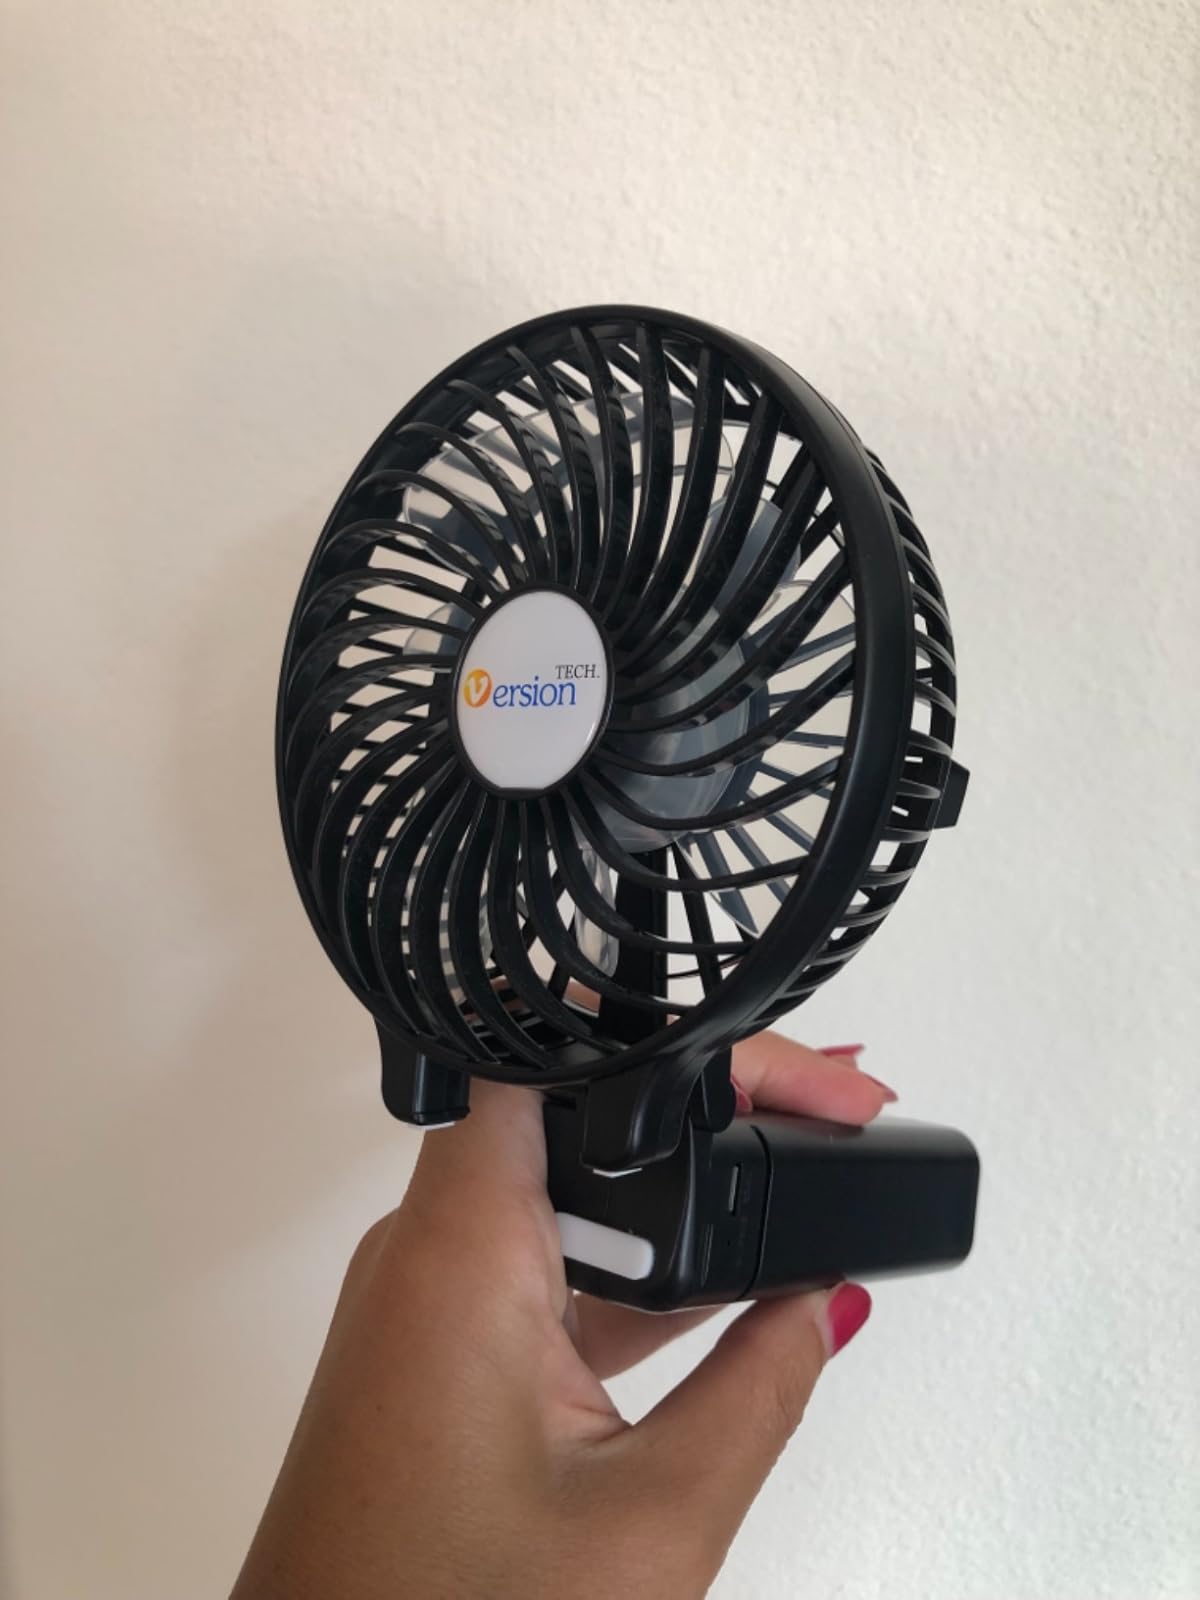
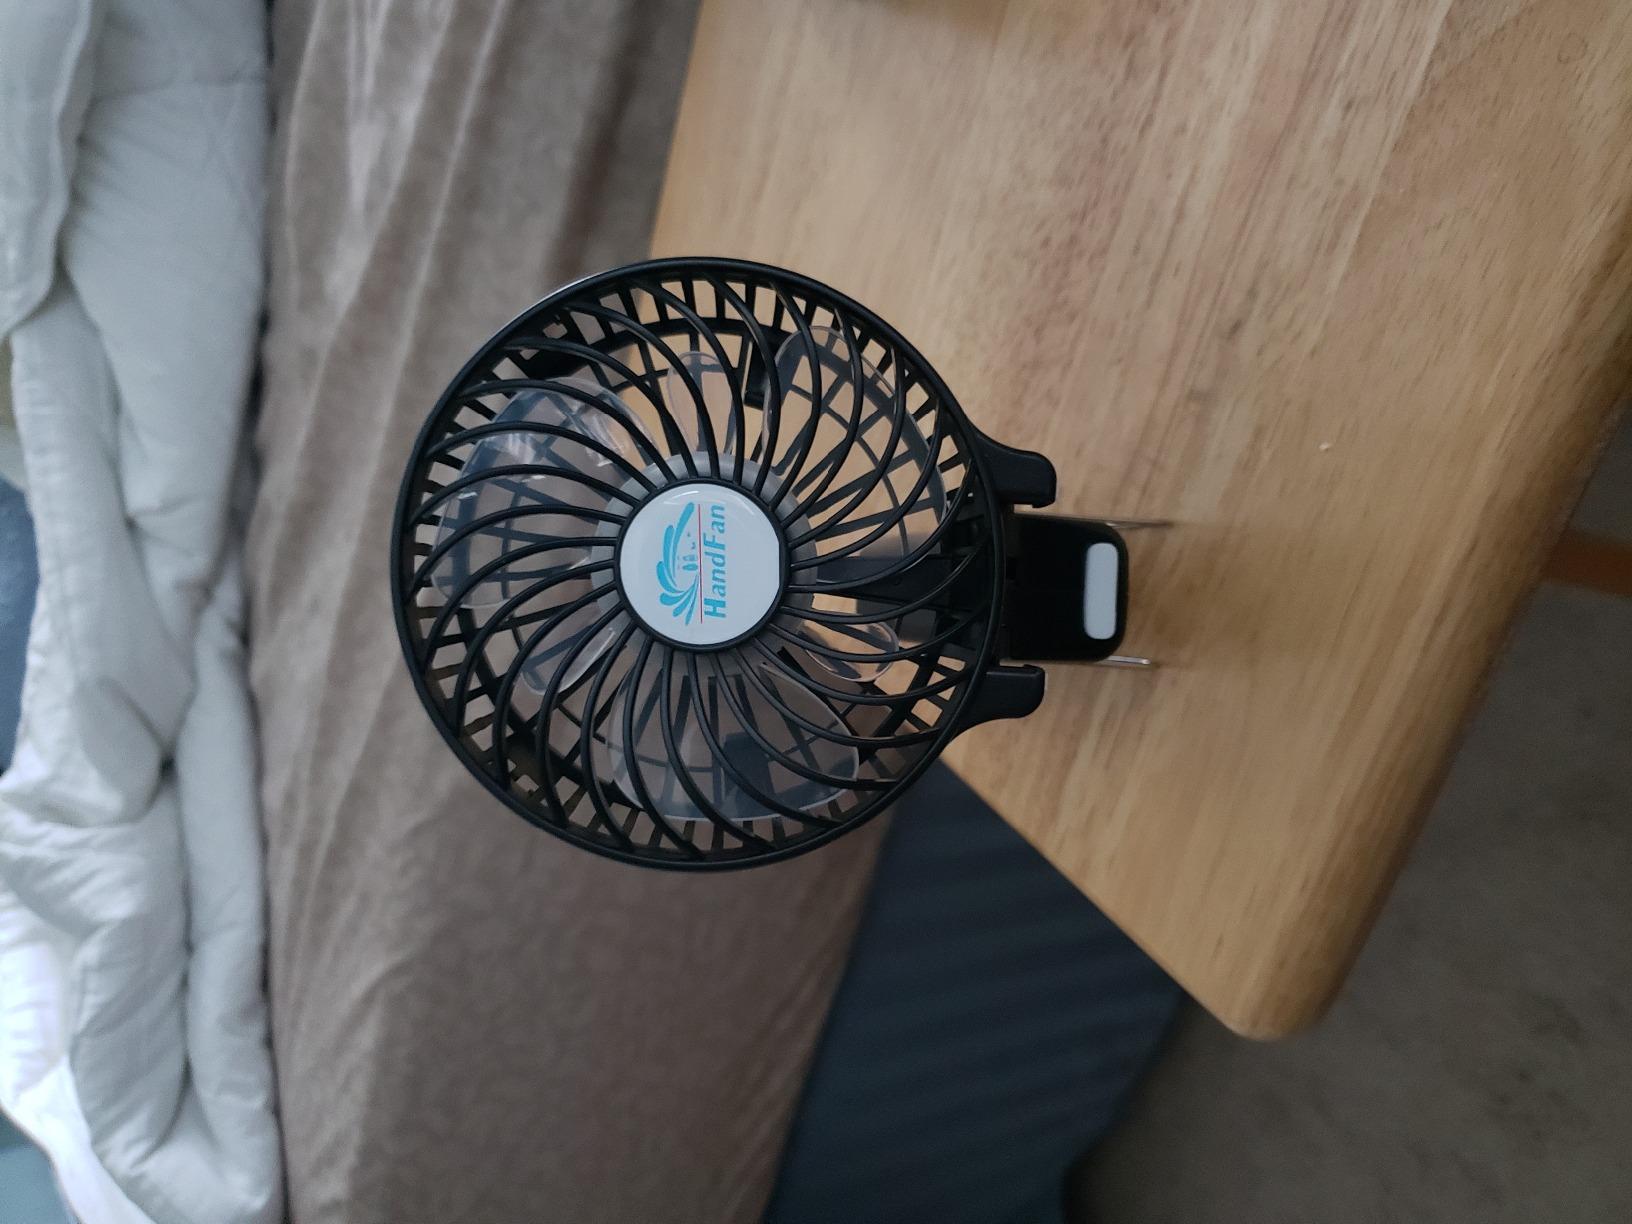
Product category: fan
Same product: yes